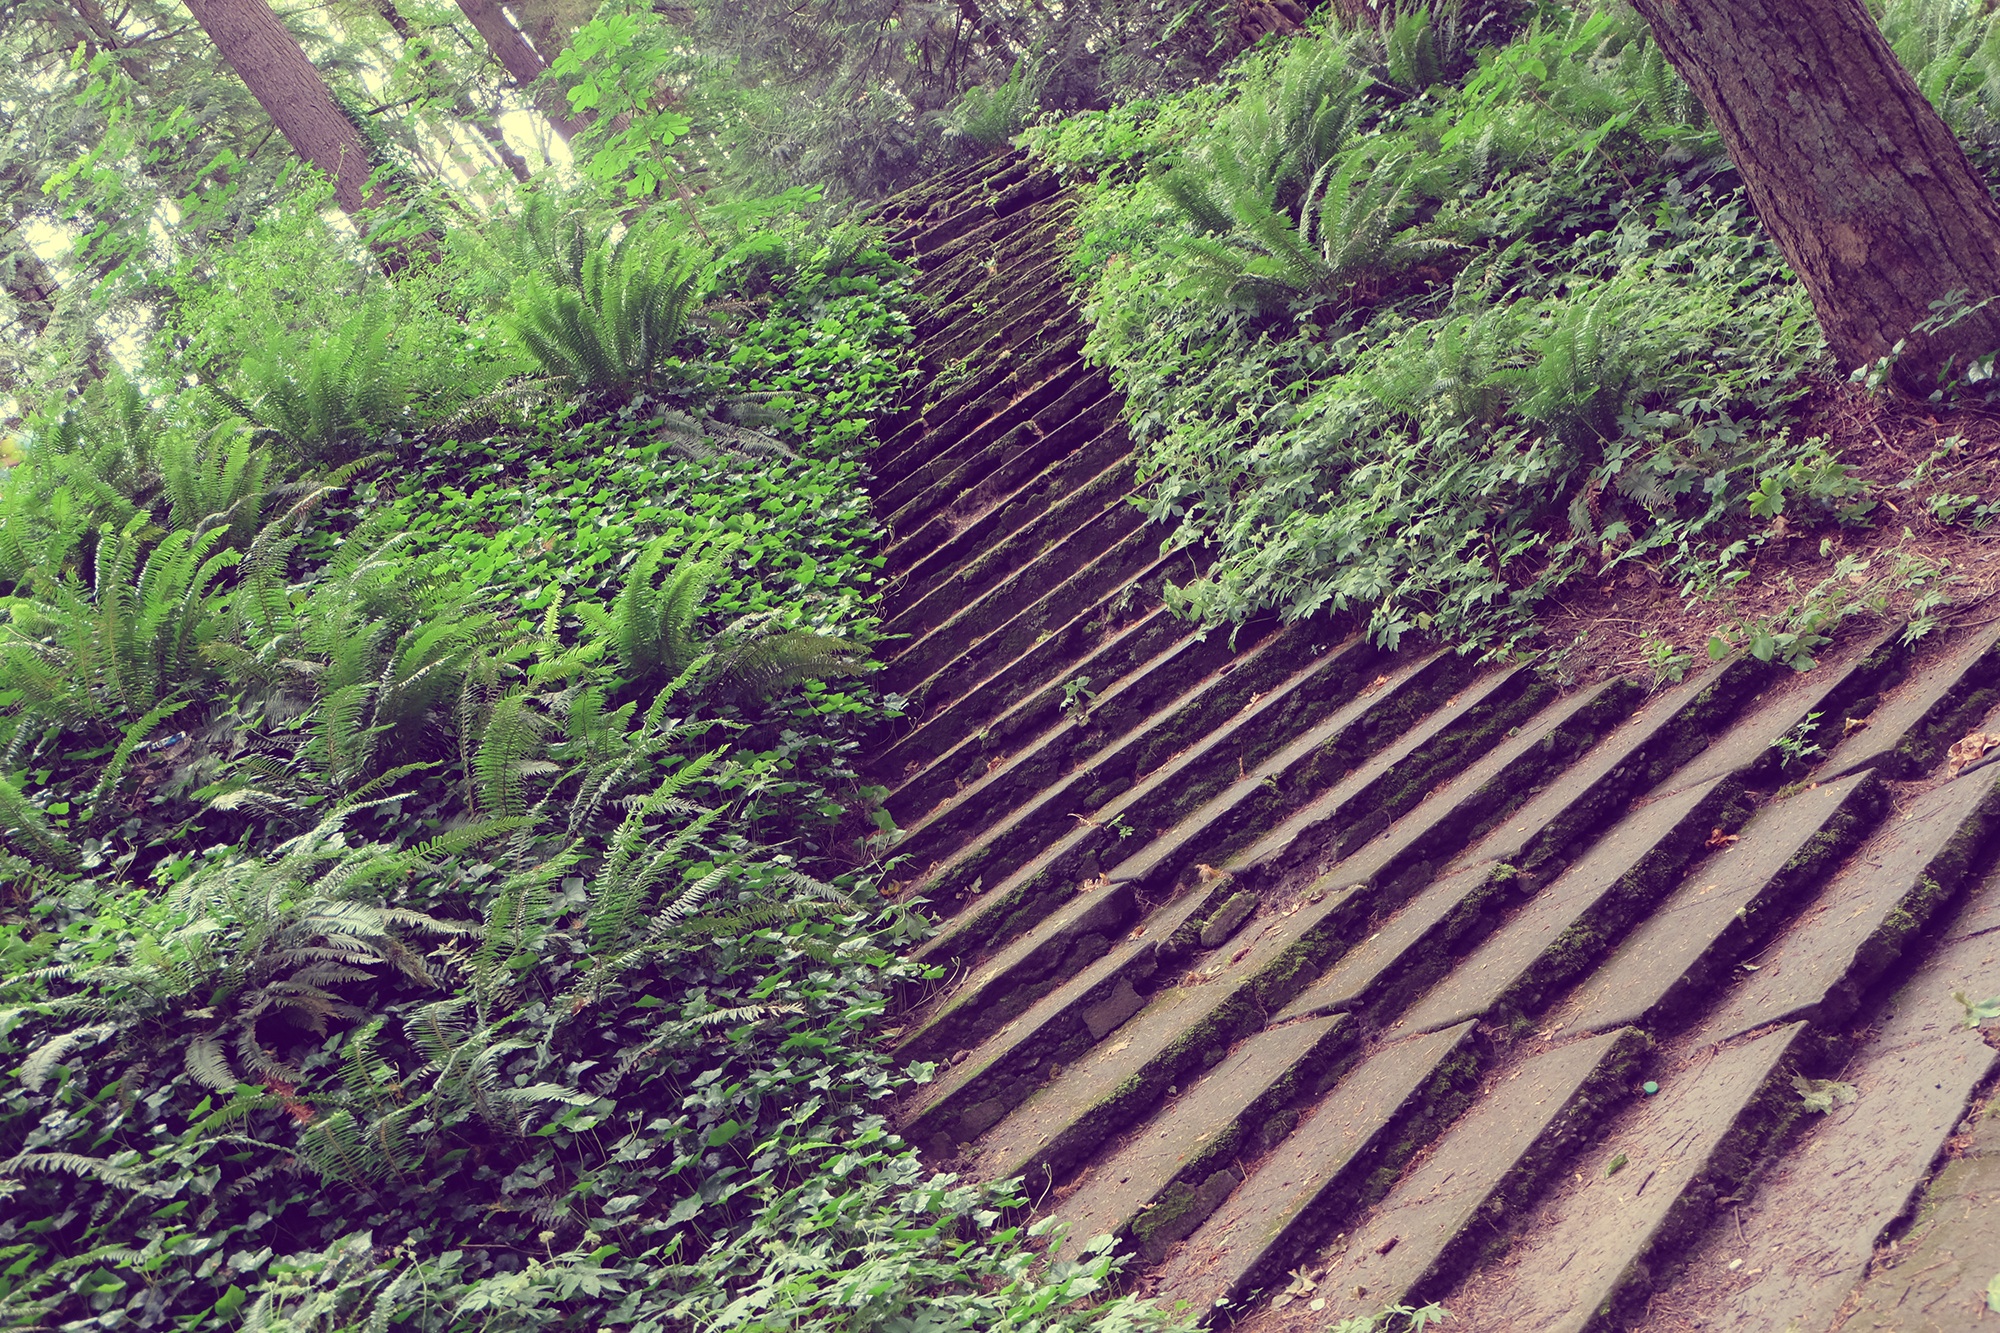
tree, forest, grass, plant, leaf, flower, soil, botany, vegetation, shrub, woodland, habitat, ecosystem, biome, natural environment, grass family, woody plant